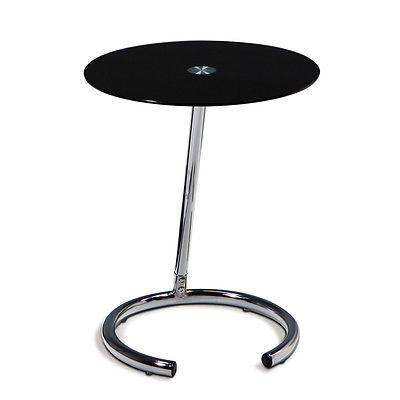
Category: table